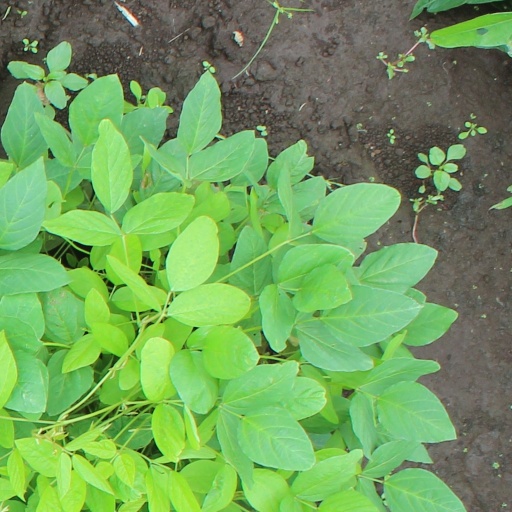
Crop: soybean